Rosamond B. Loring

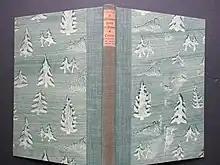
Paste paper cover for "A Christmas Carol", 1934

Loring began collecting marbled paper but soon, realizing the importance of paste and printed papers in bookbinding, began to collect those as well. She preferred older examples but also collected contemporary printed endpapers. Writing to fellow collector , she said: